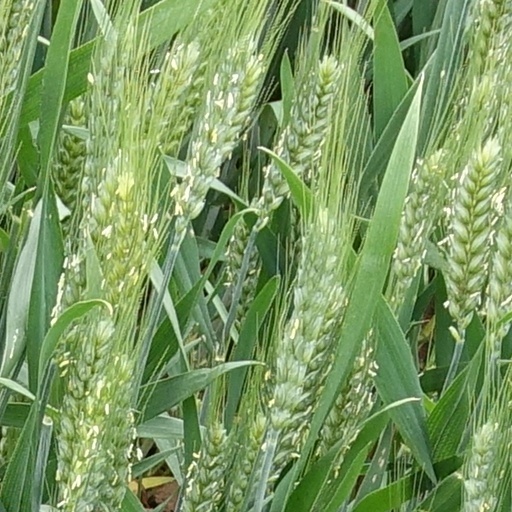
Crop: wheat